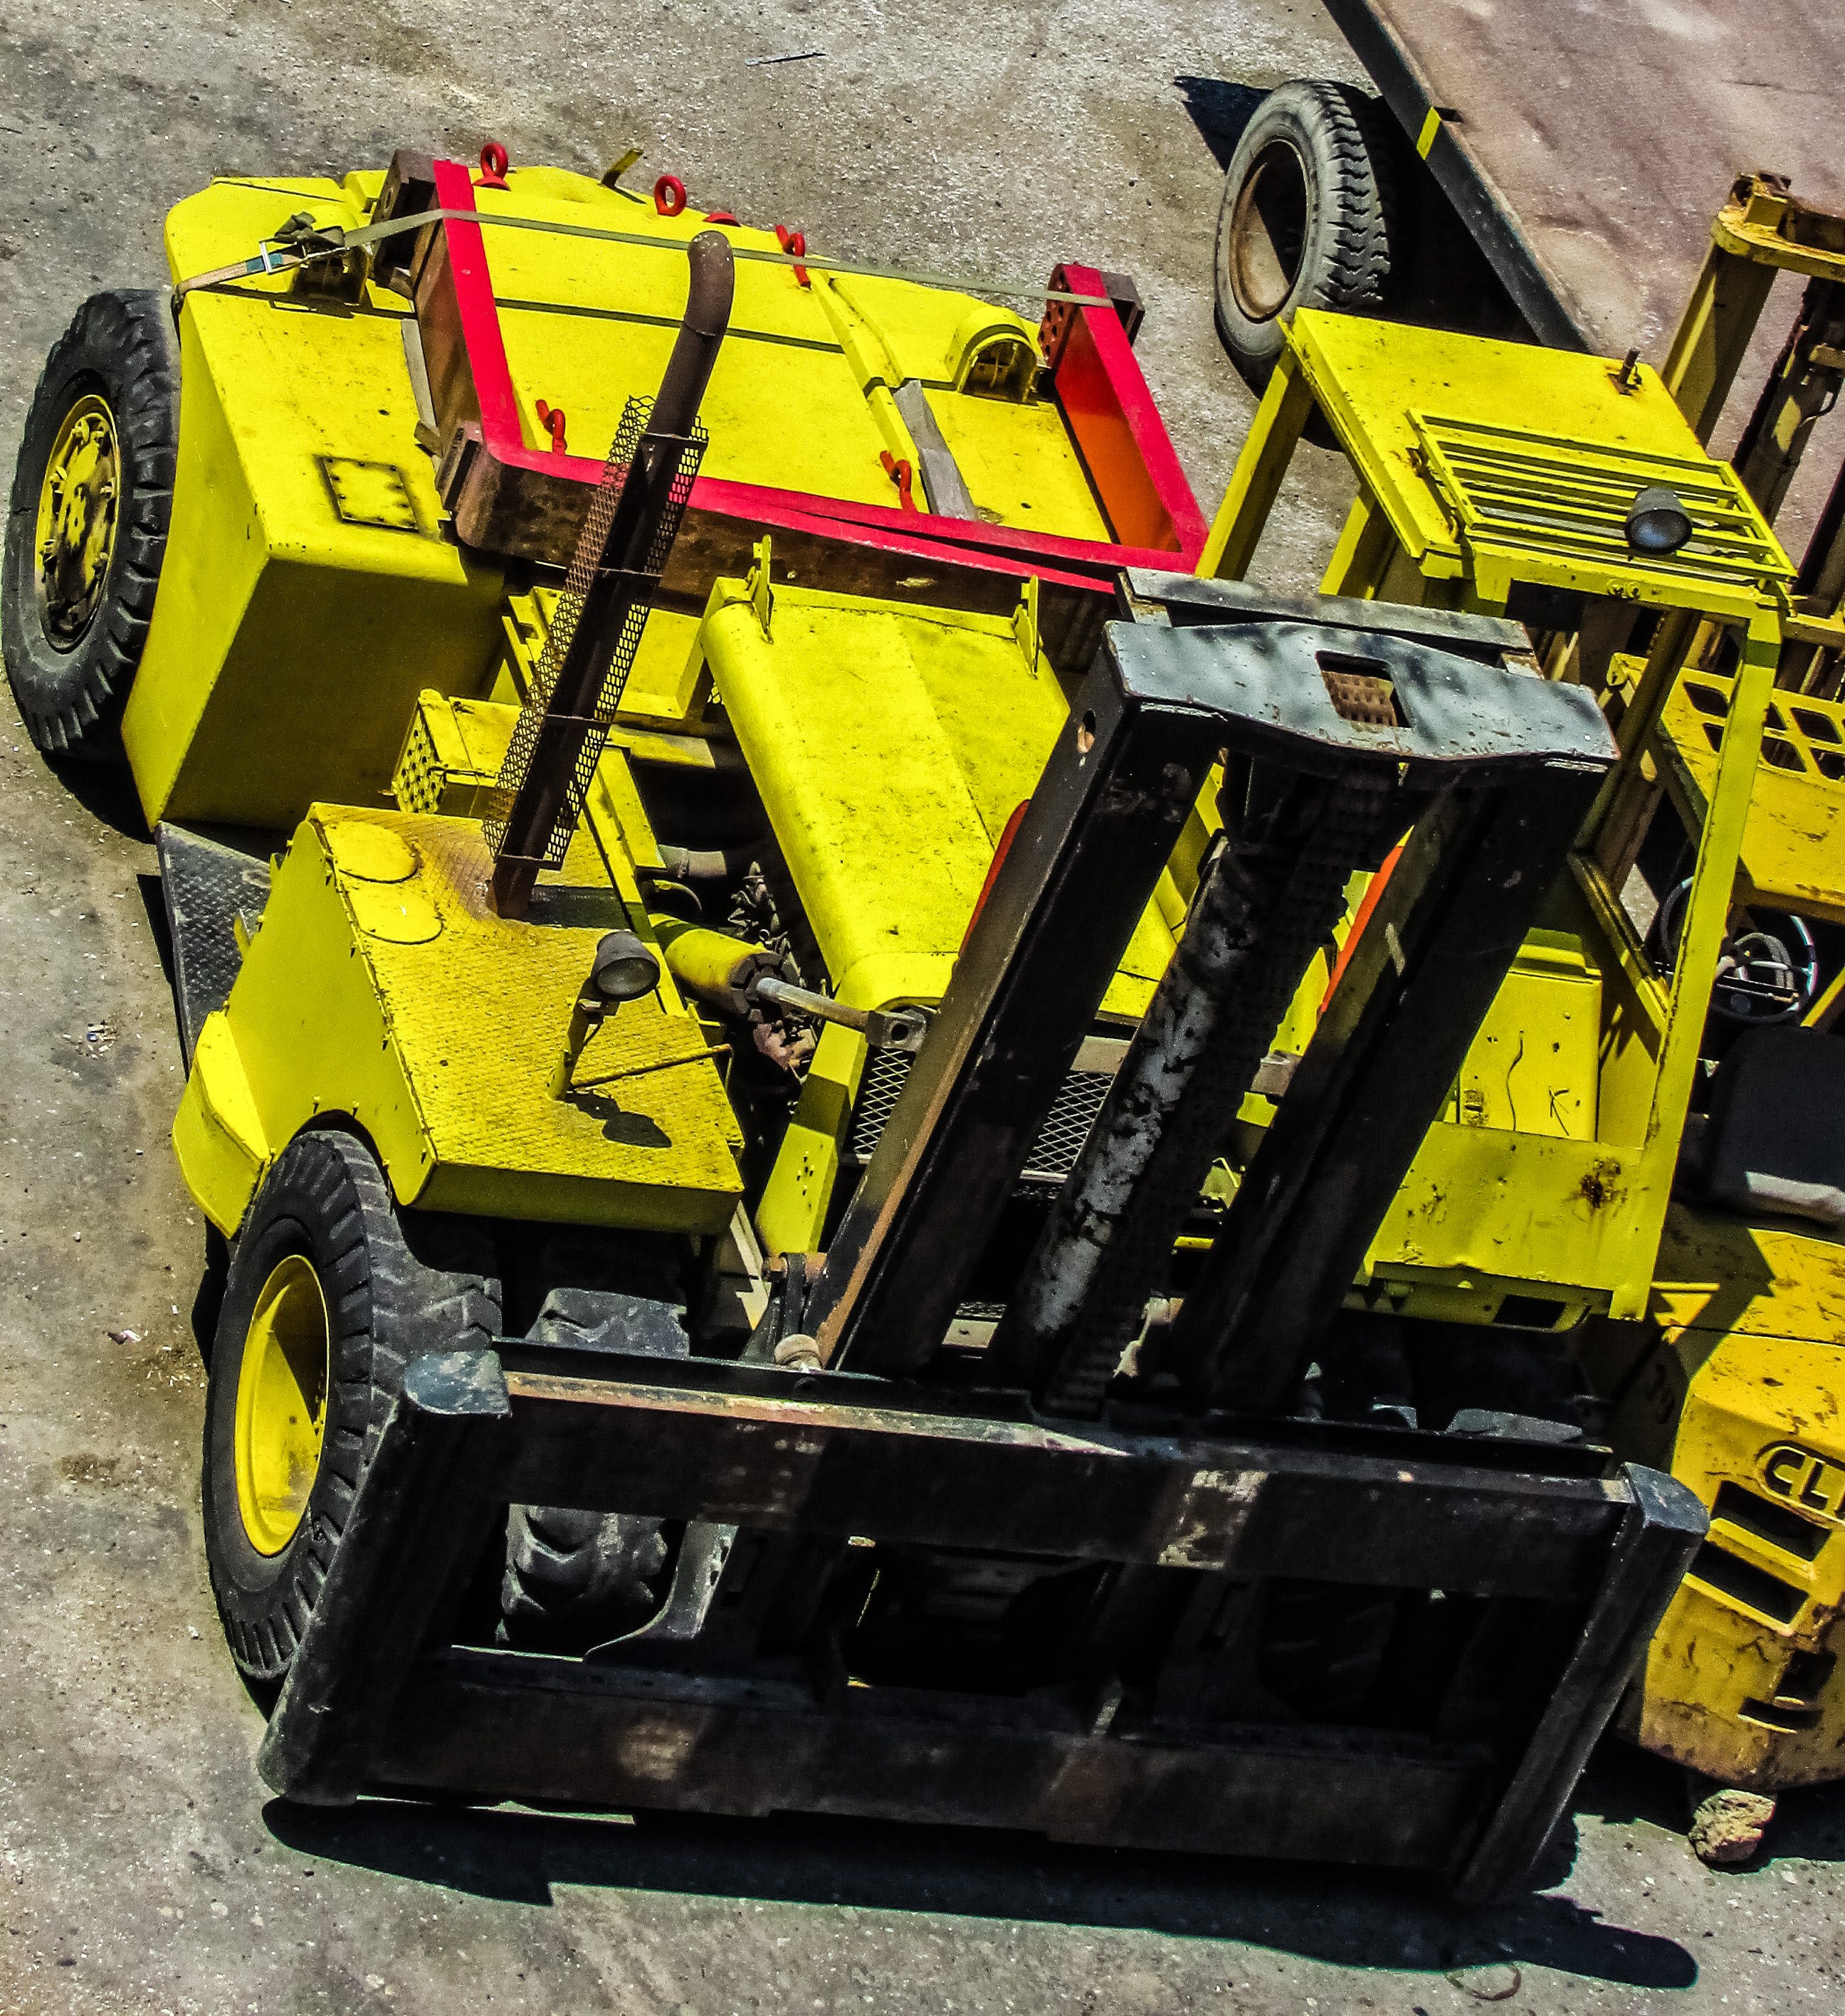
asphalt, vehicle, equipment, machine, port, yellow, toy, bulldozer, lift, clark, crane, lifting, heavy machine, construction equipment